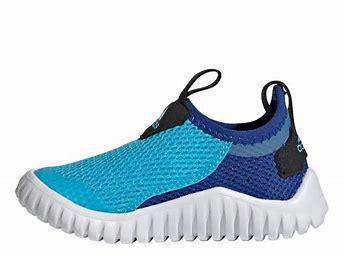
Brand: adidas
Model: Rapidazen I